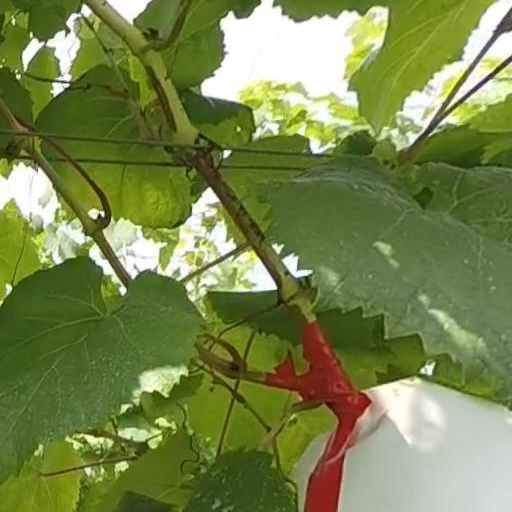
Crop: grape